Dragon Ball Z: Legendary Super Warriors

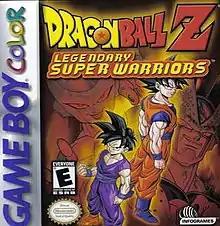
North American box art

is a turn-based fighting game released for the Game Boy Color. It is played with the use of in-game cards for attacks, techniques and support items. The game's story takes place from the start of "Dragon Ball Z", the Saiyan Saga, and runs until the end of the Buu Saga. The game includes two extra stories involving Future Trunks's timeline.